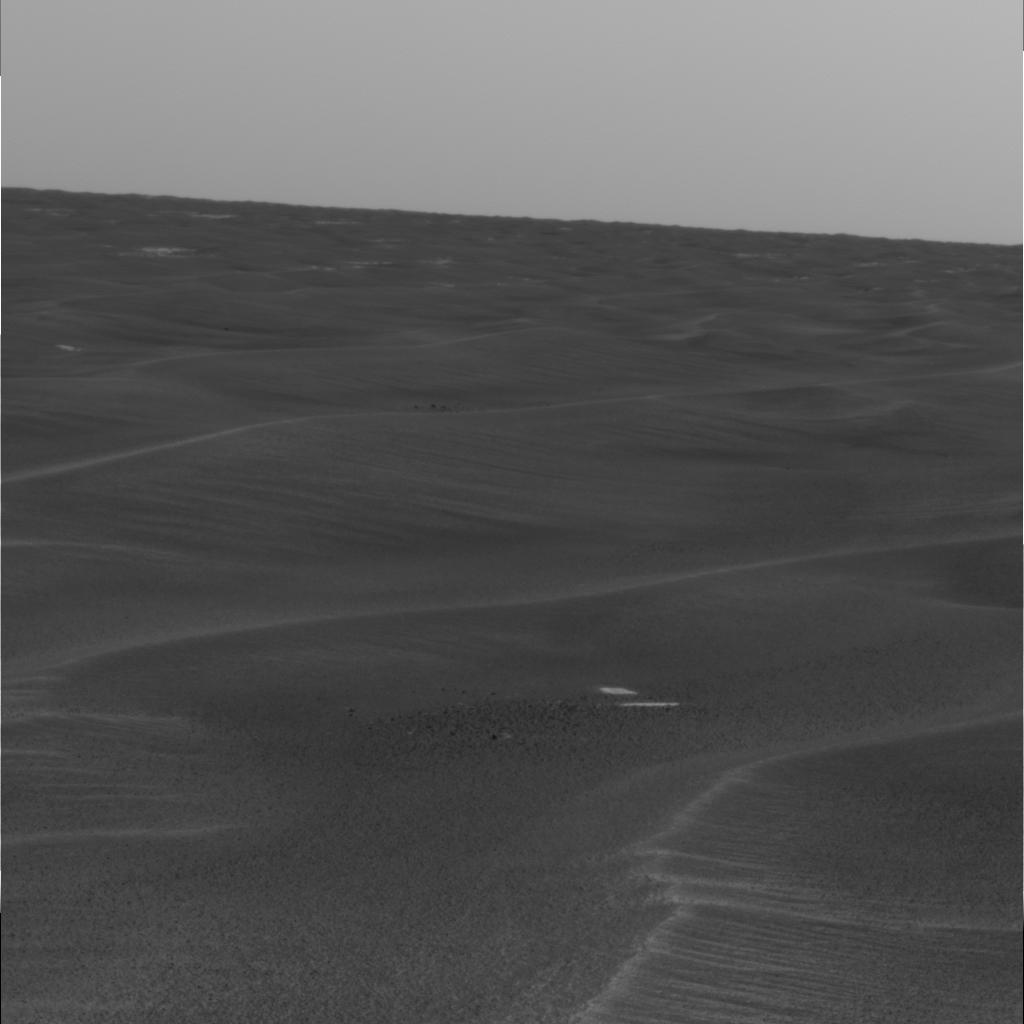
Surface features visible: Rocks (Misc), Dunes/Ripples, Soil, Distant Vista, Sky